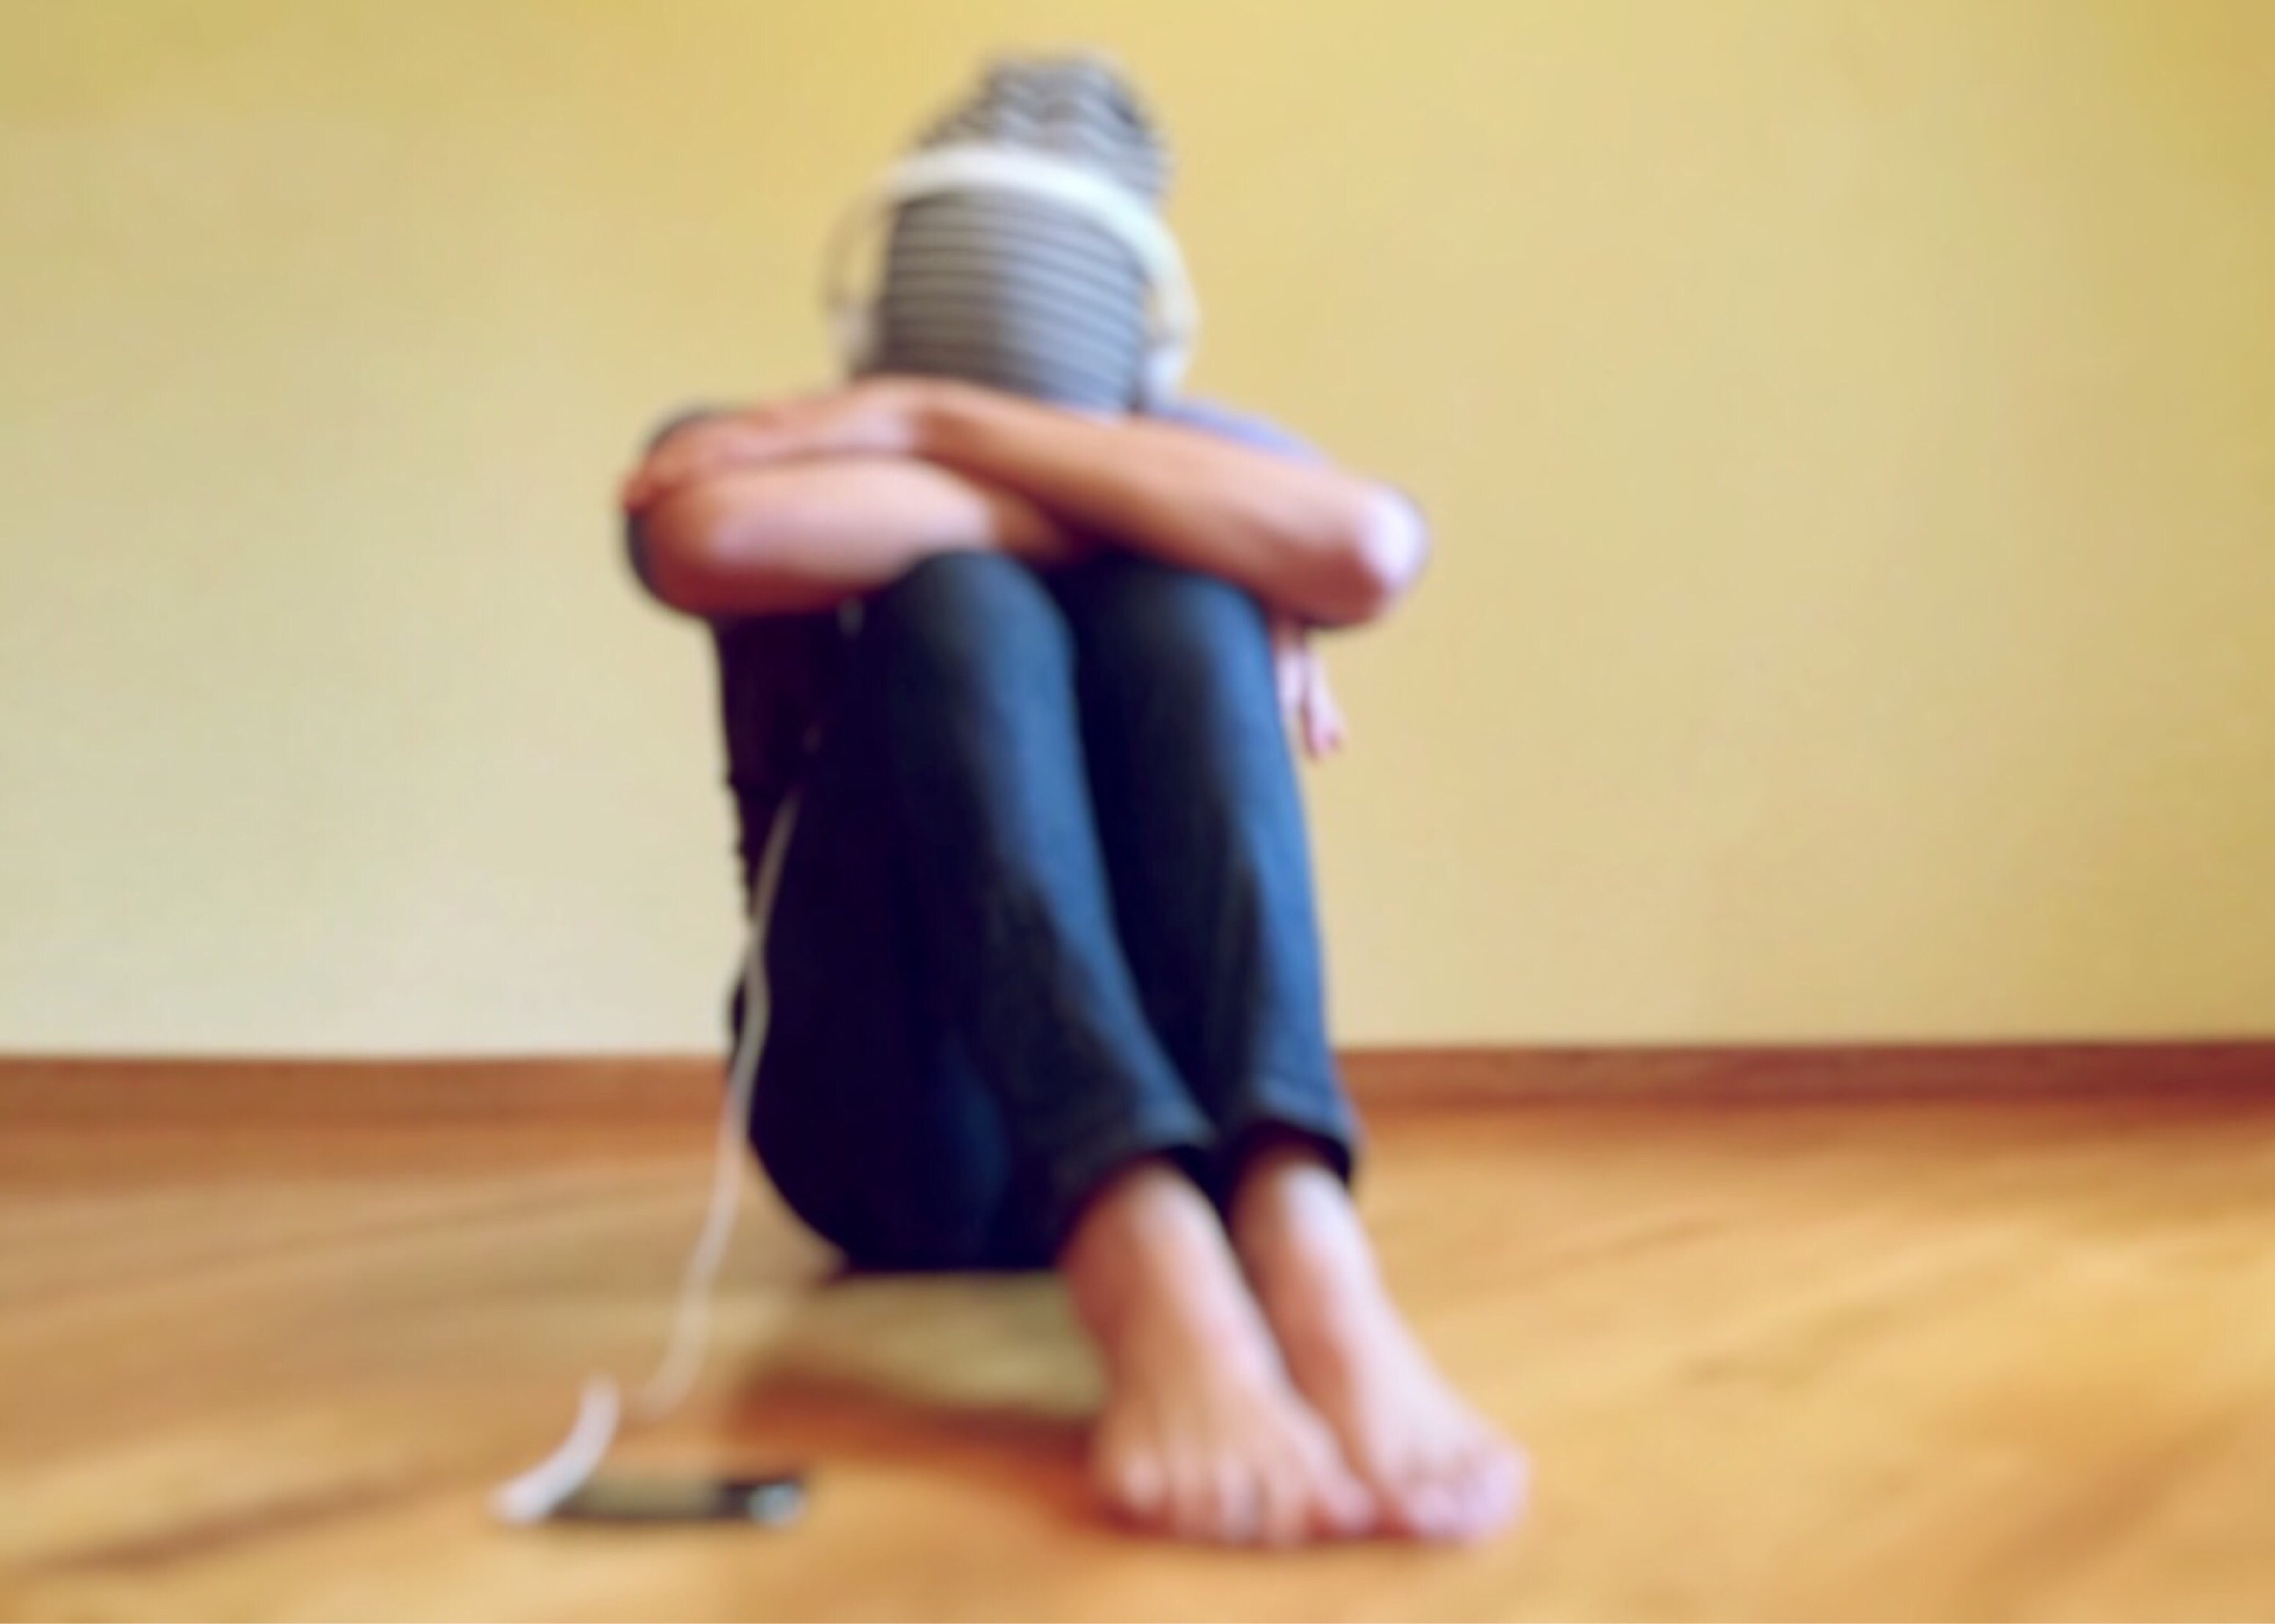
moody, sitting, sad, sports, headphones, yoga, listening, martial arts, combat sport, human positions, human action, physical fitness, contact sport, striking combat sports